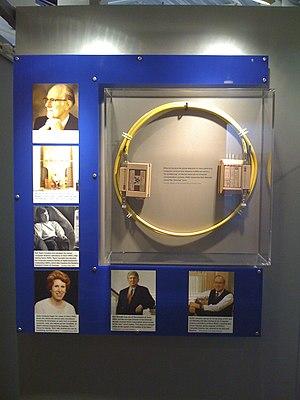
Le Palo Alto Research Center, anciennement Xerox Palo Alto Research Center, est un centre de recherches en informatique situé à Palo Alto en Californie.